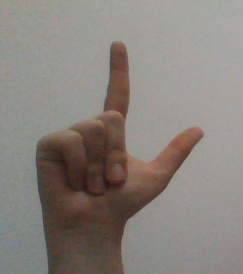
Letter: laam